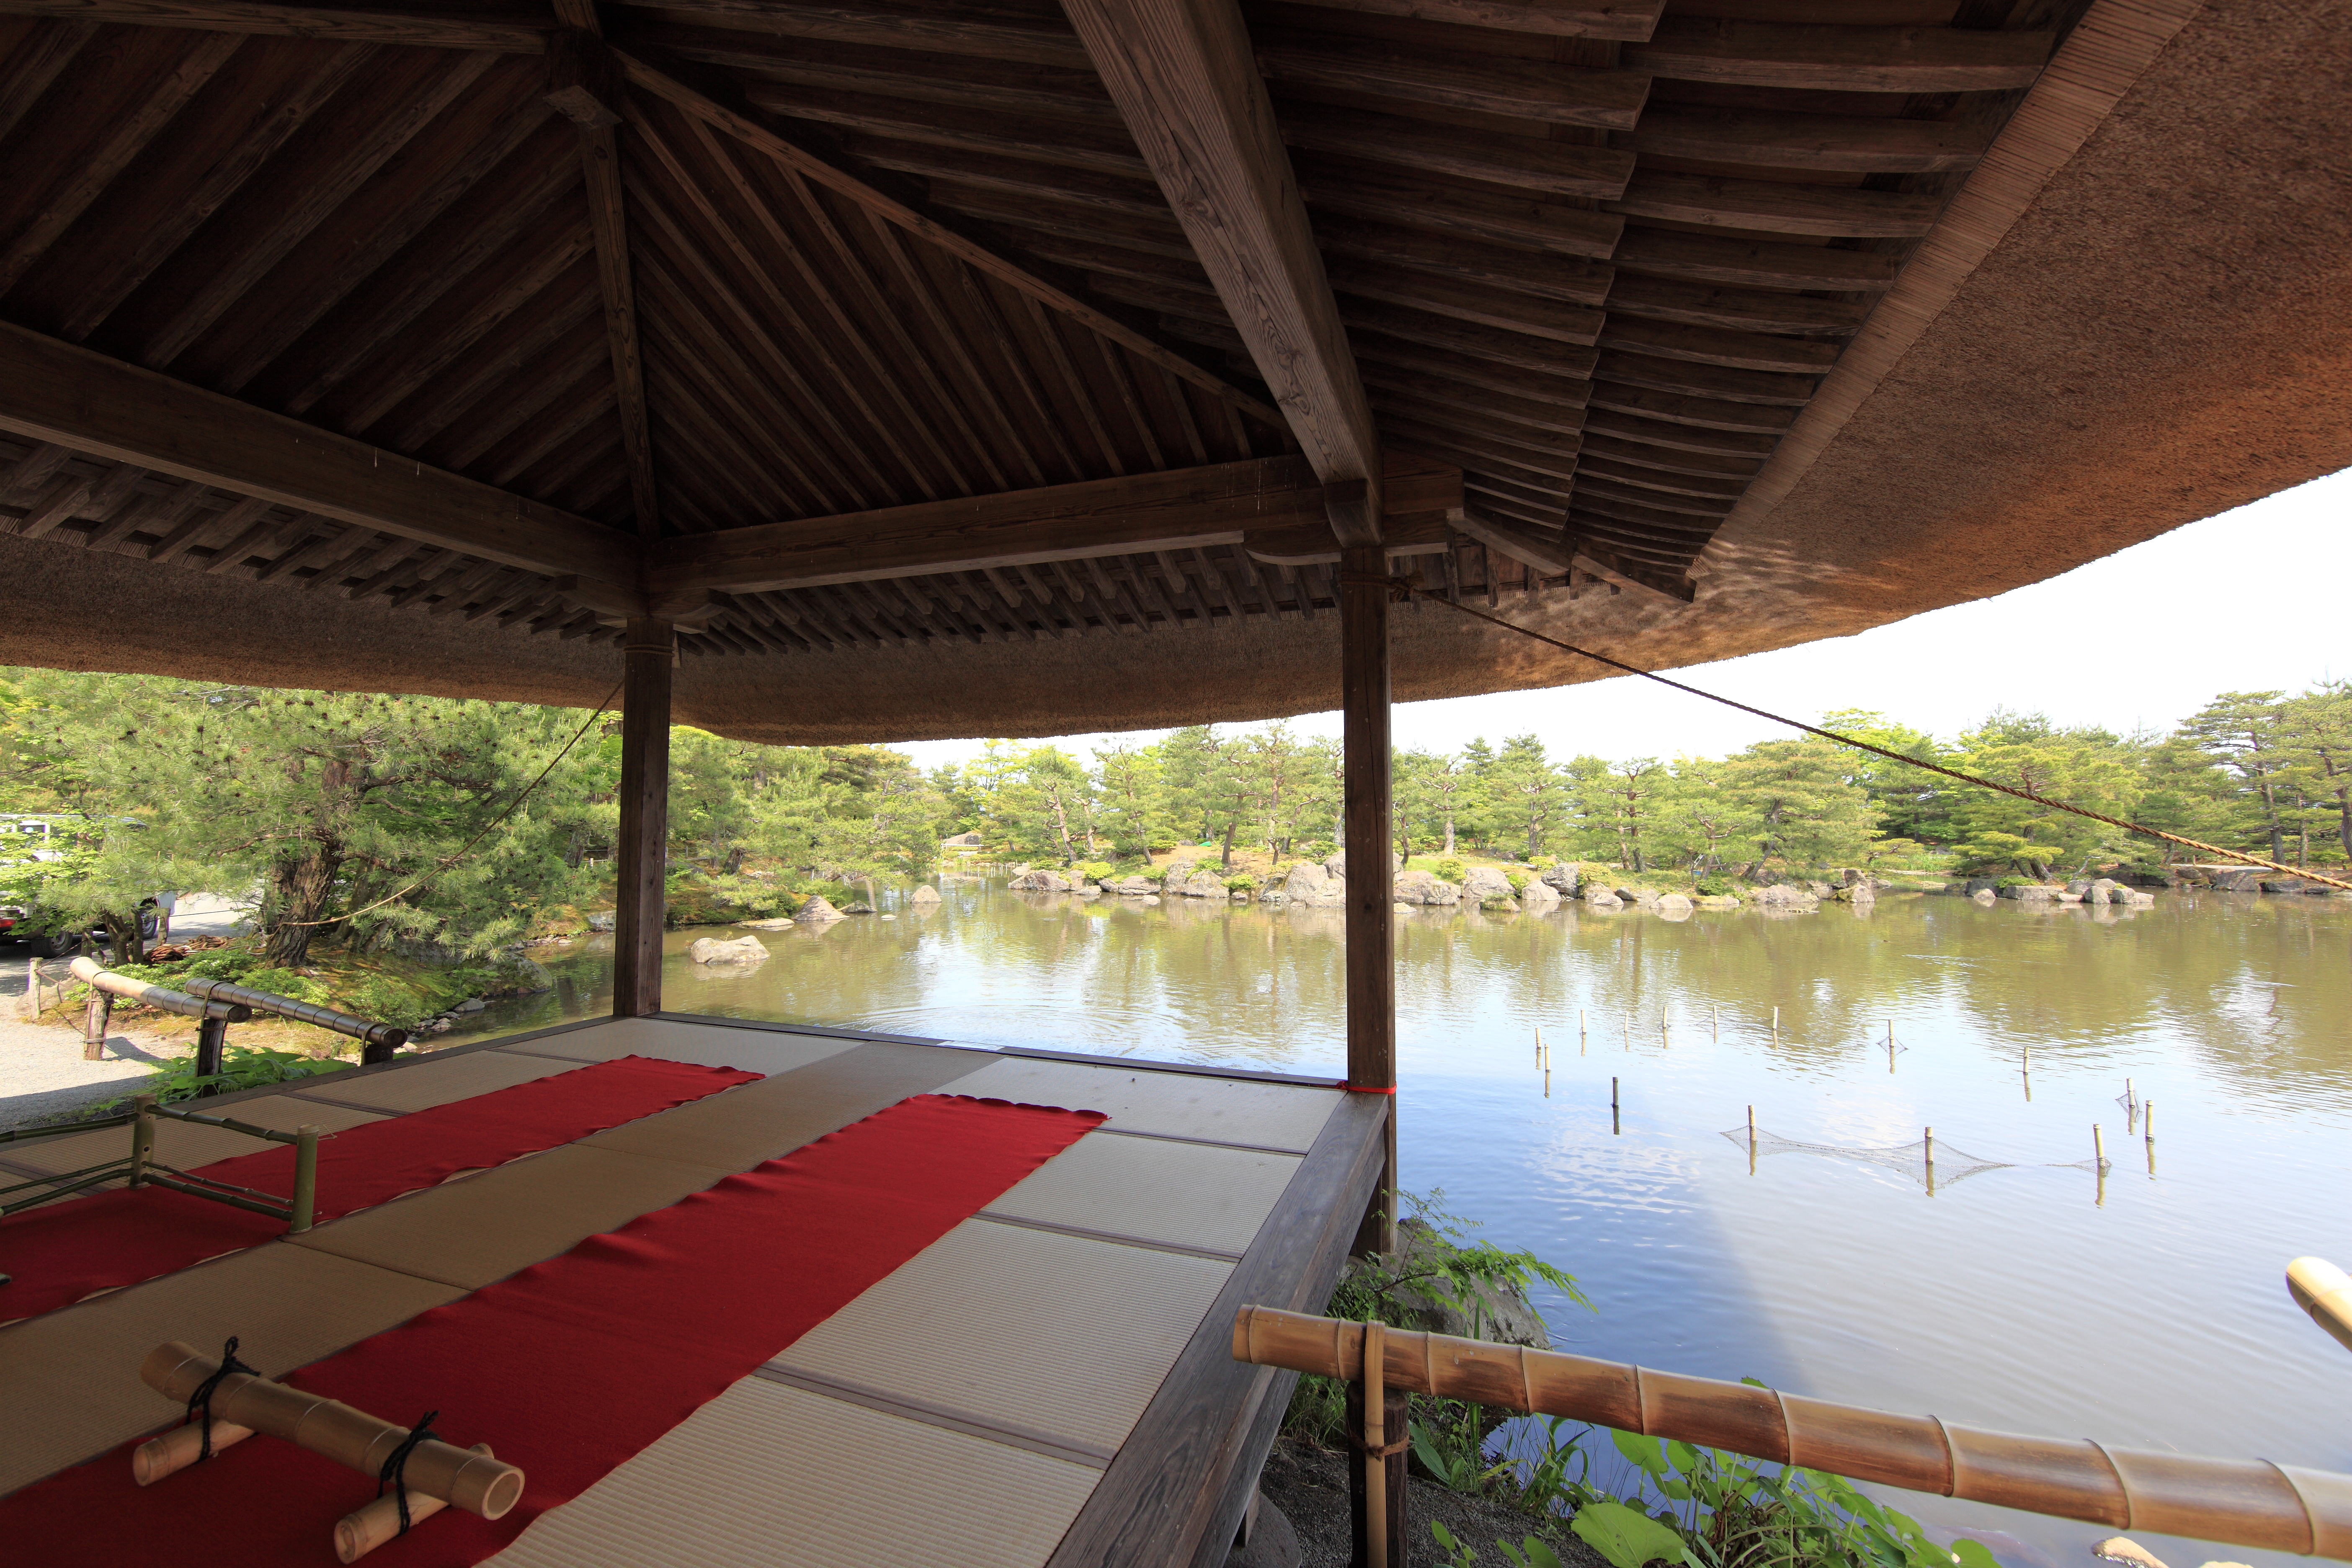
high, swimming pool, garden, leisure, tent, interior design, japanese, resort, pavilion, 5d, style, hires, estate, markii, hi, res, resolution, fukushima, johrakuen